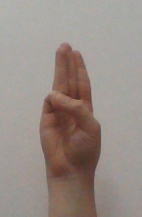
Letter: thaa